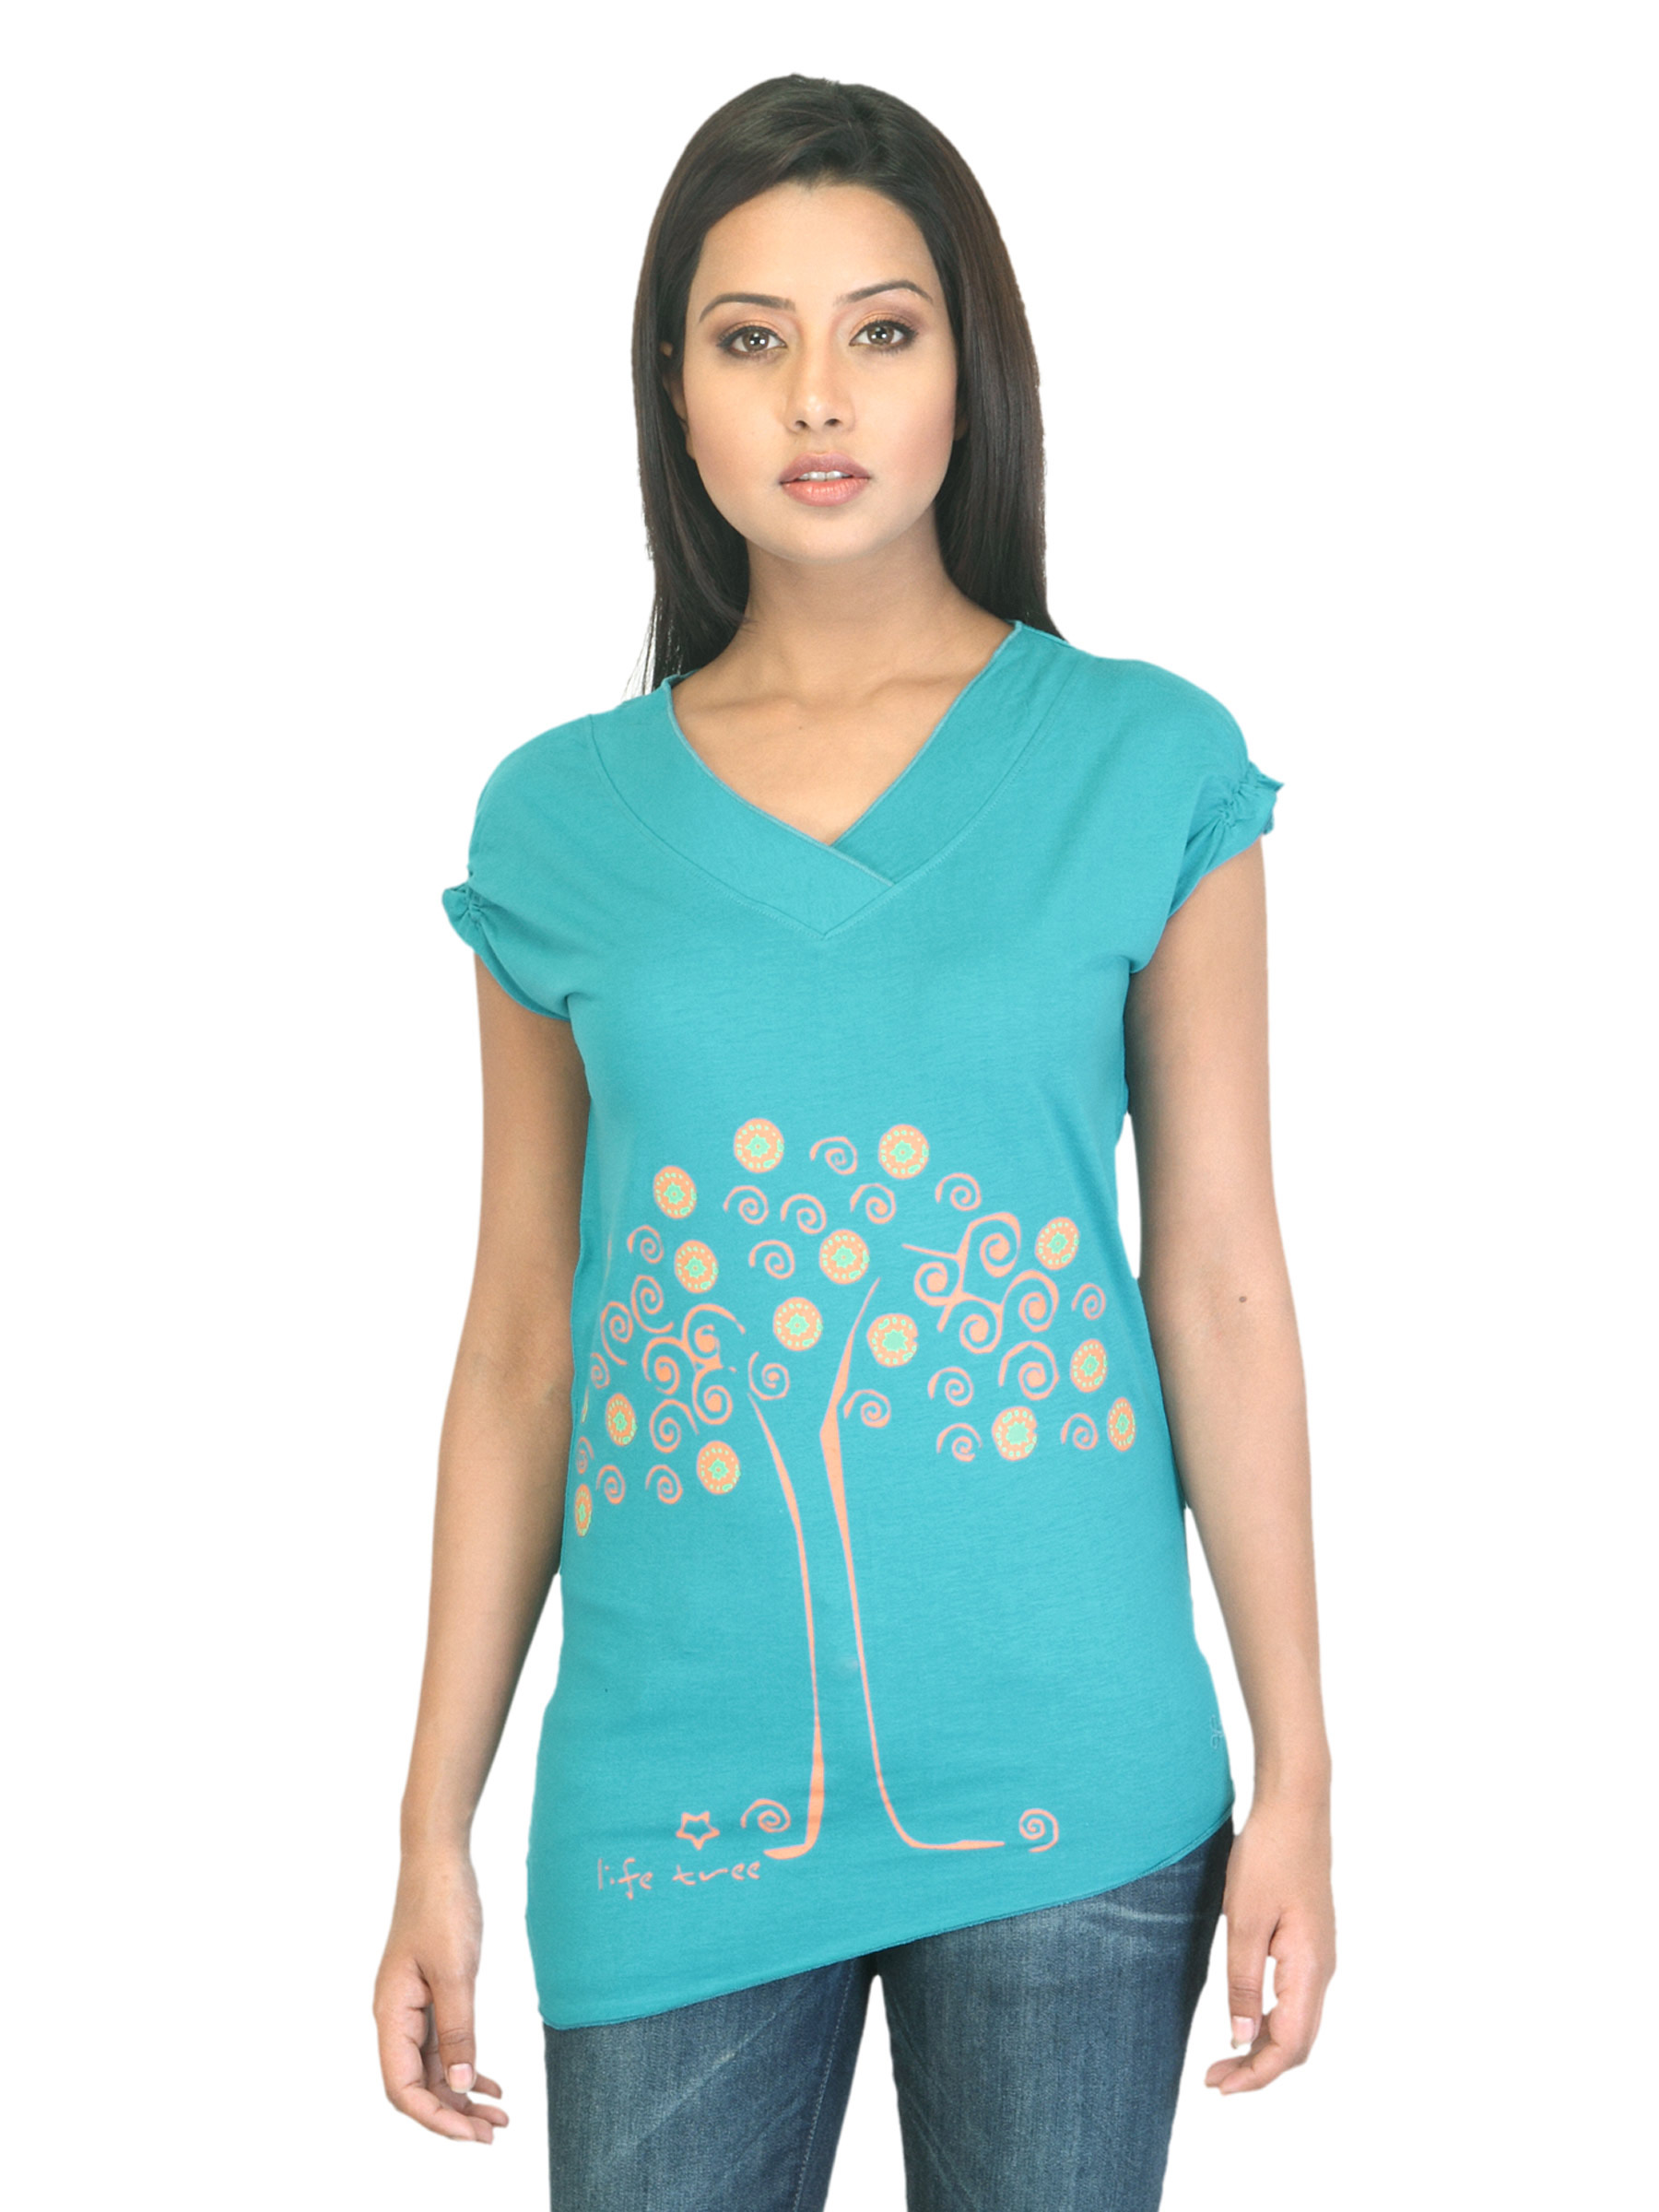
Urban Yoga Women Printed Turquoise Blue Top
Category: Apparel / Topwear / Tops
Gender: Women
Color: Turquoise Blue
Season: Summer 2012
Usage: Casual